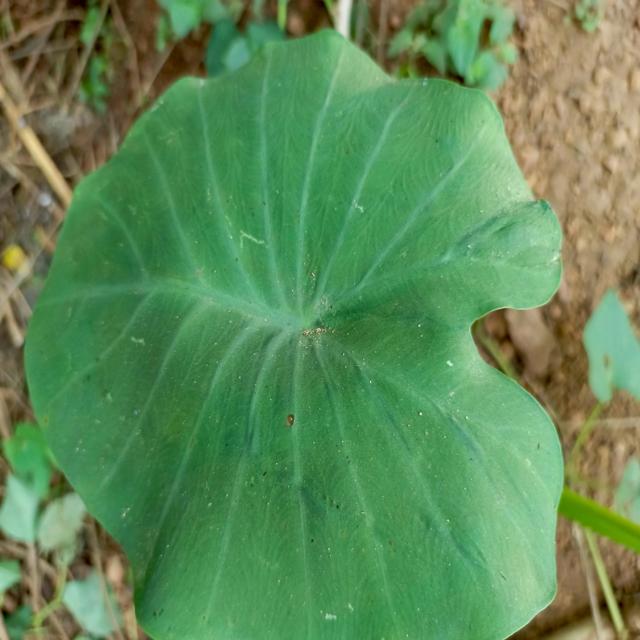
Label: Early_Blight